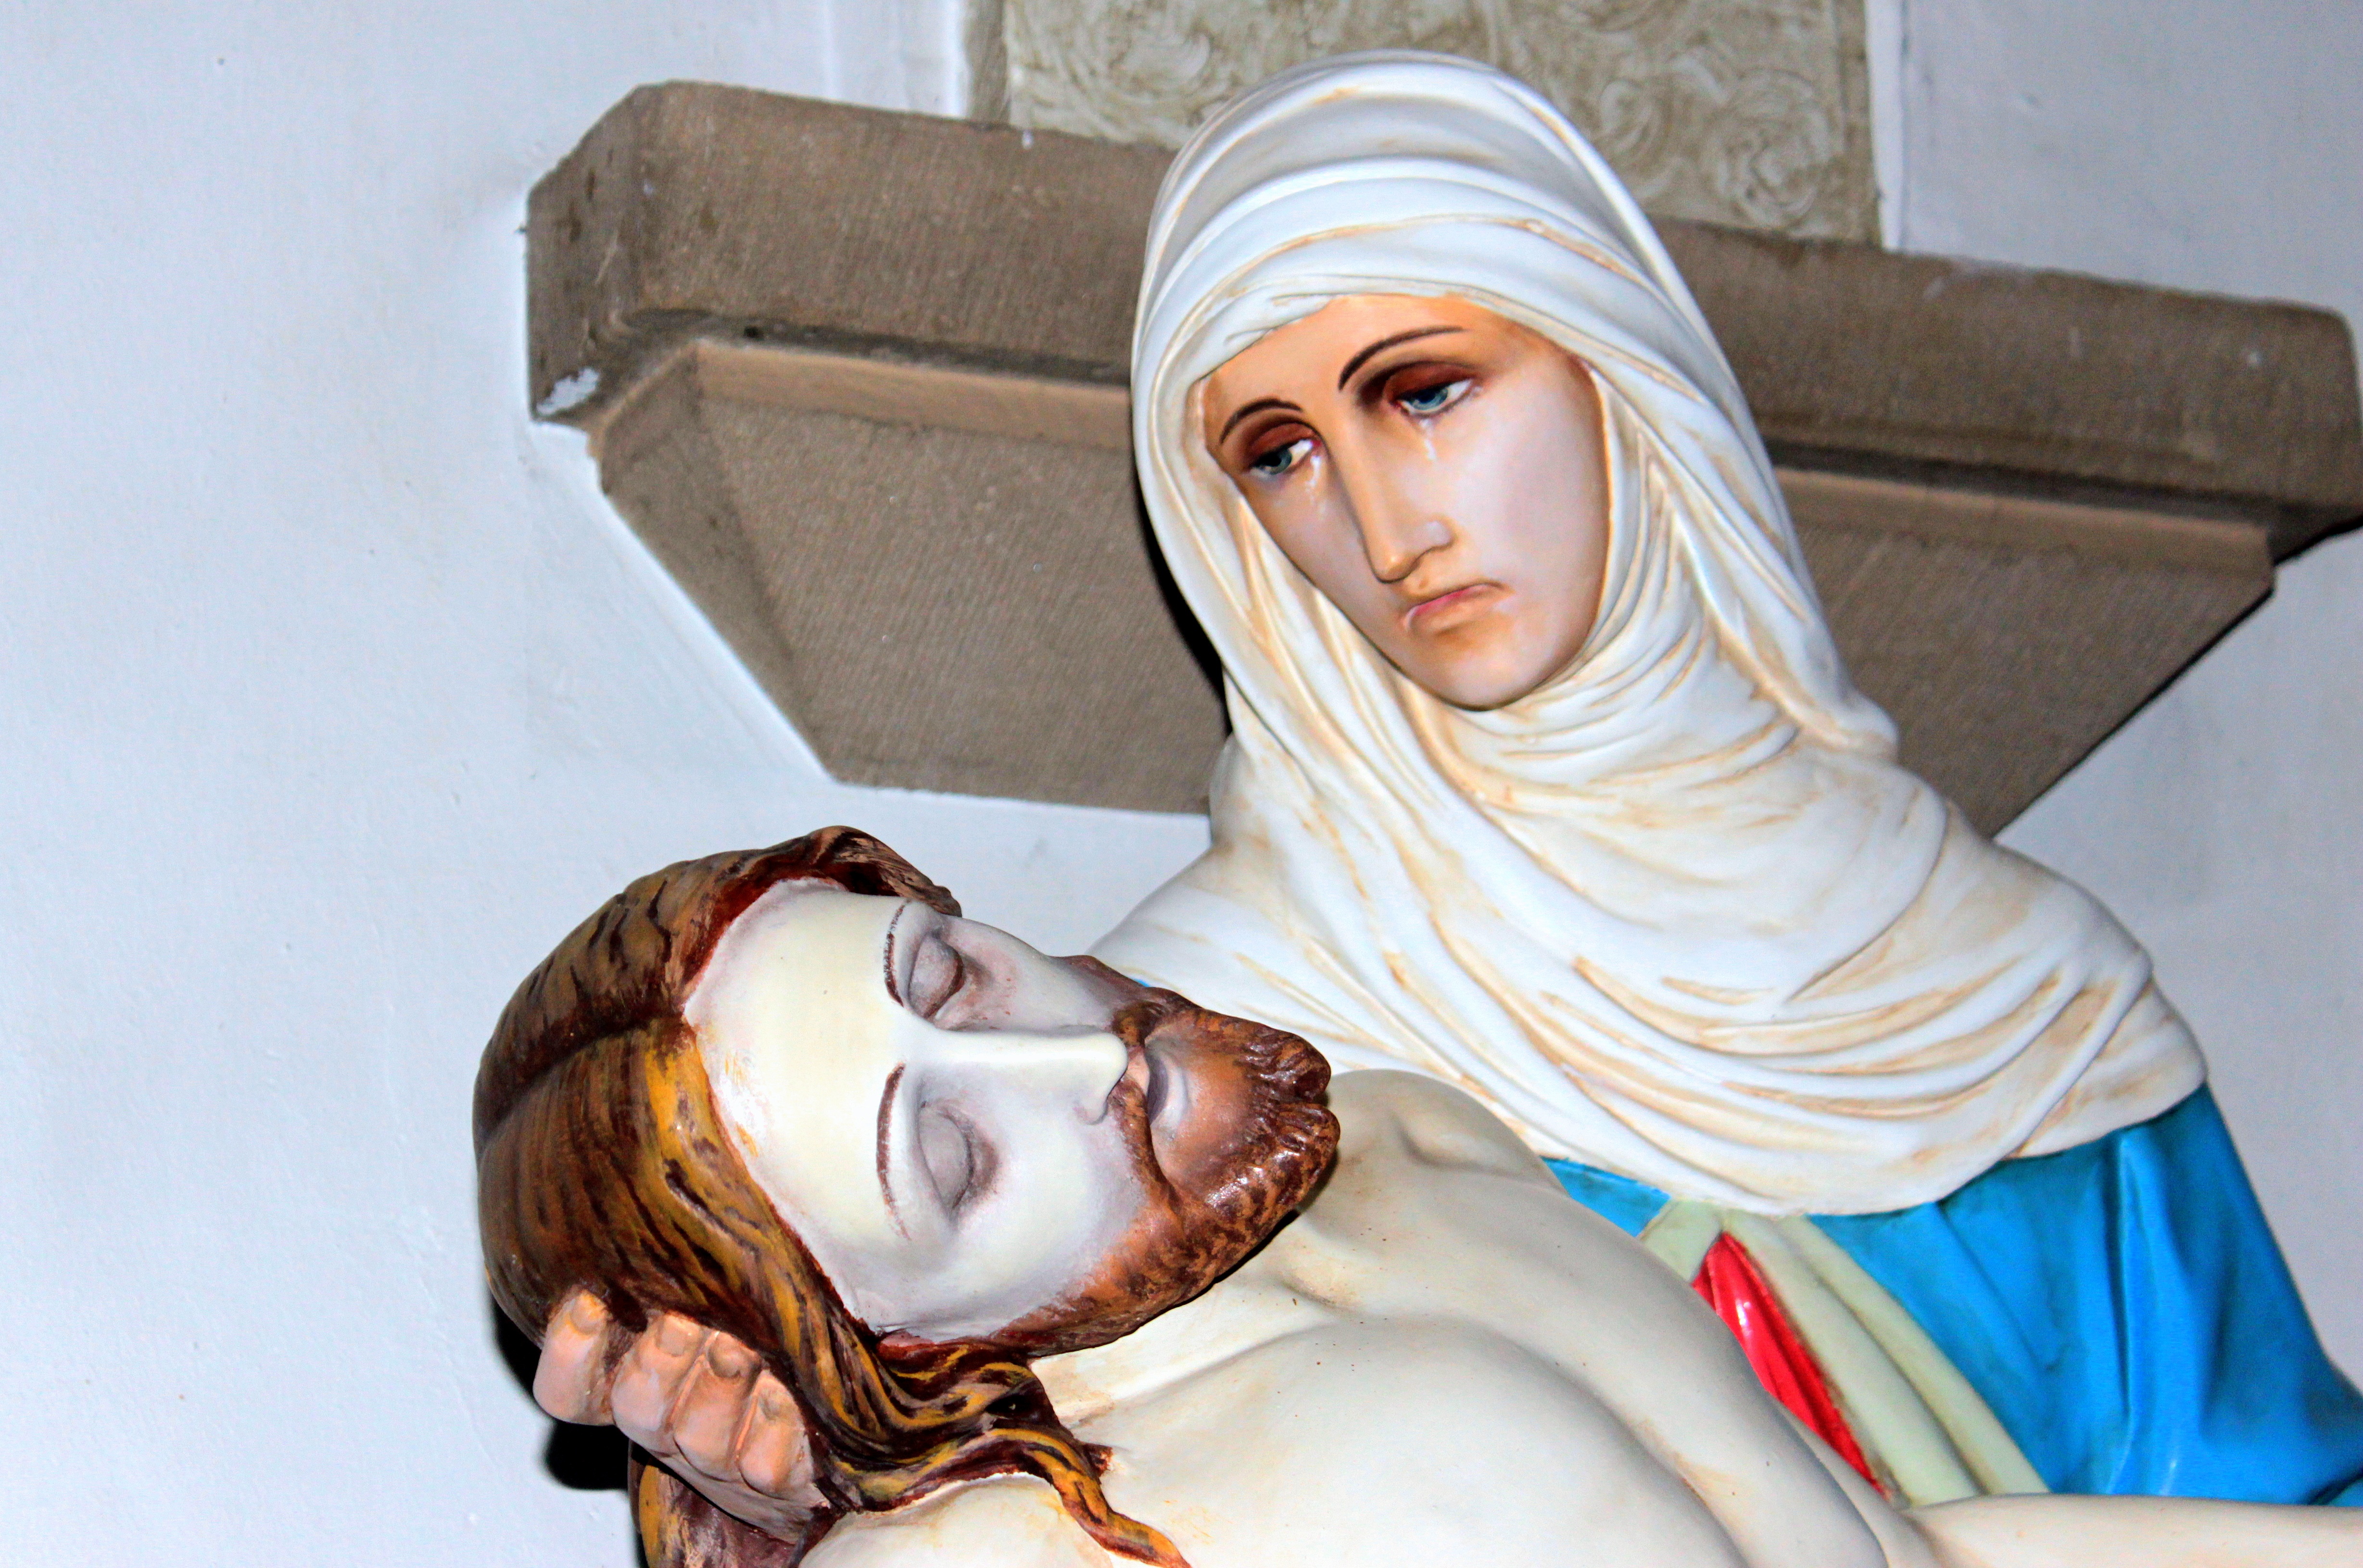
person, woman, statue, religion, clothing, death, cry, christ, faith, head, hope, maria, jesus, tears, costume, mourning, mother of god, holy maria, jesus in the poor of maria, grieving mother, son of god, keep head